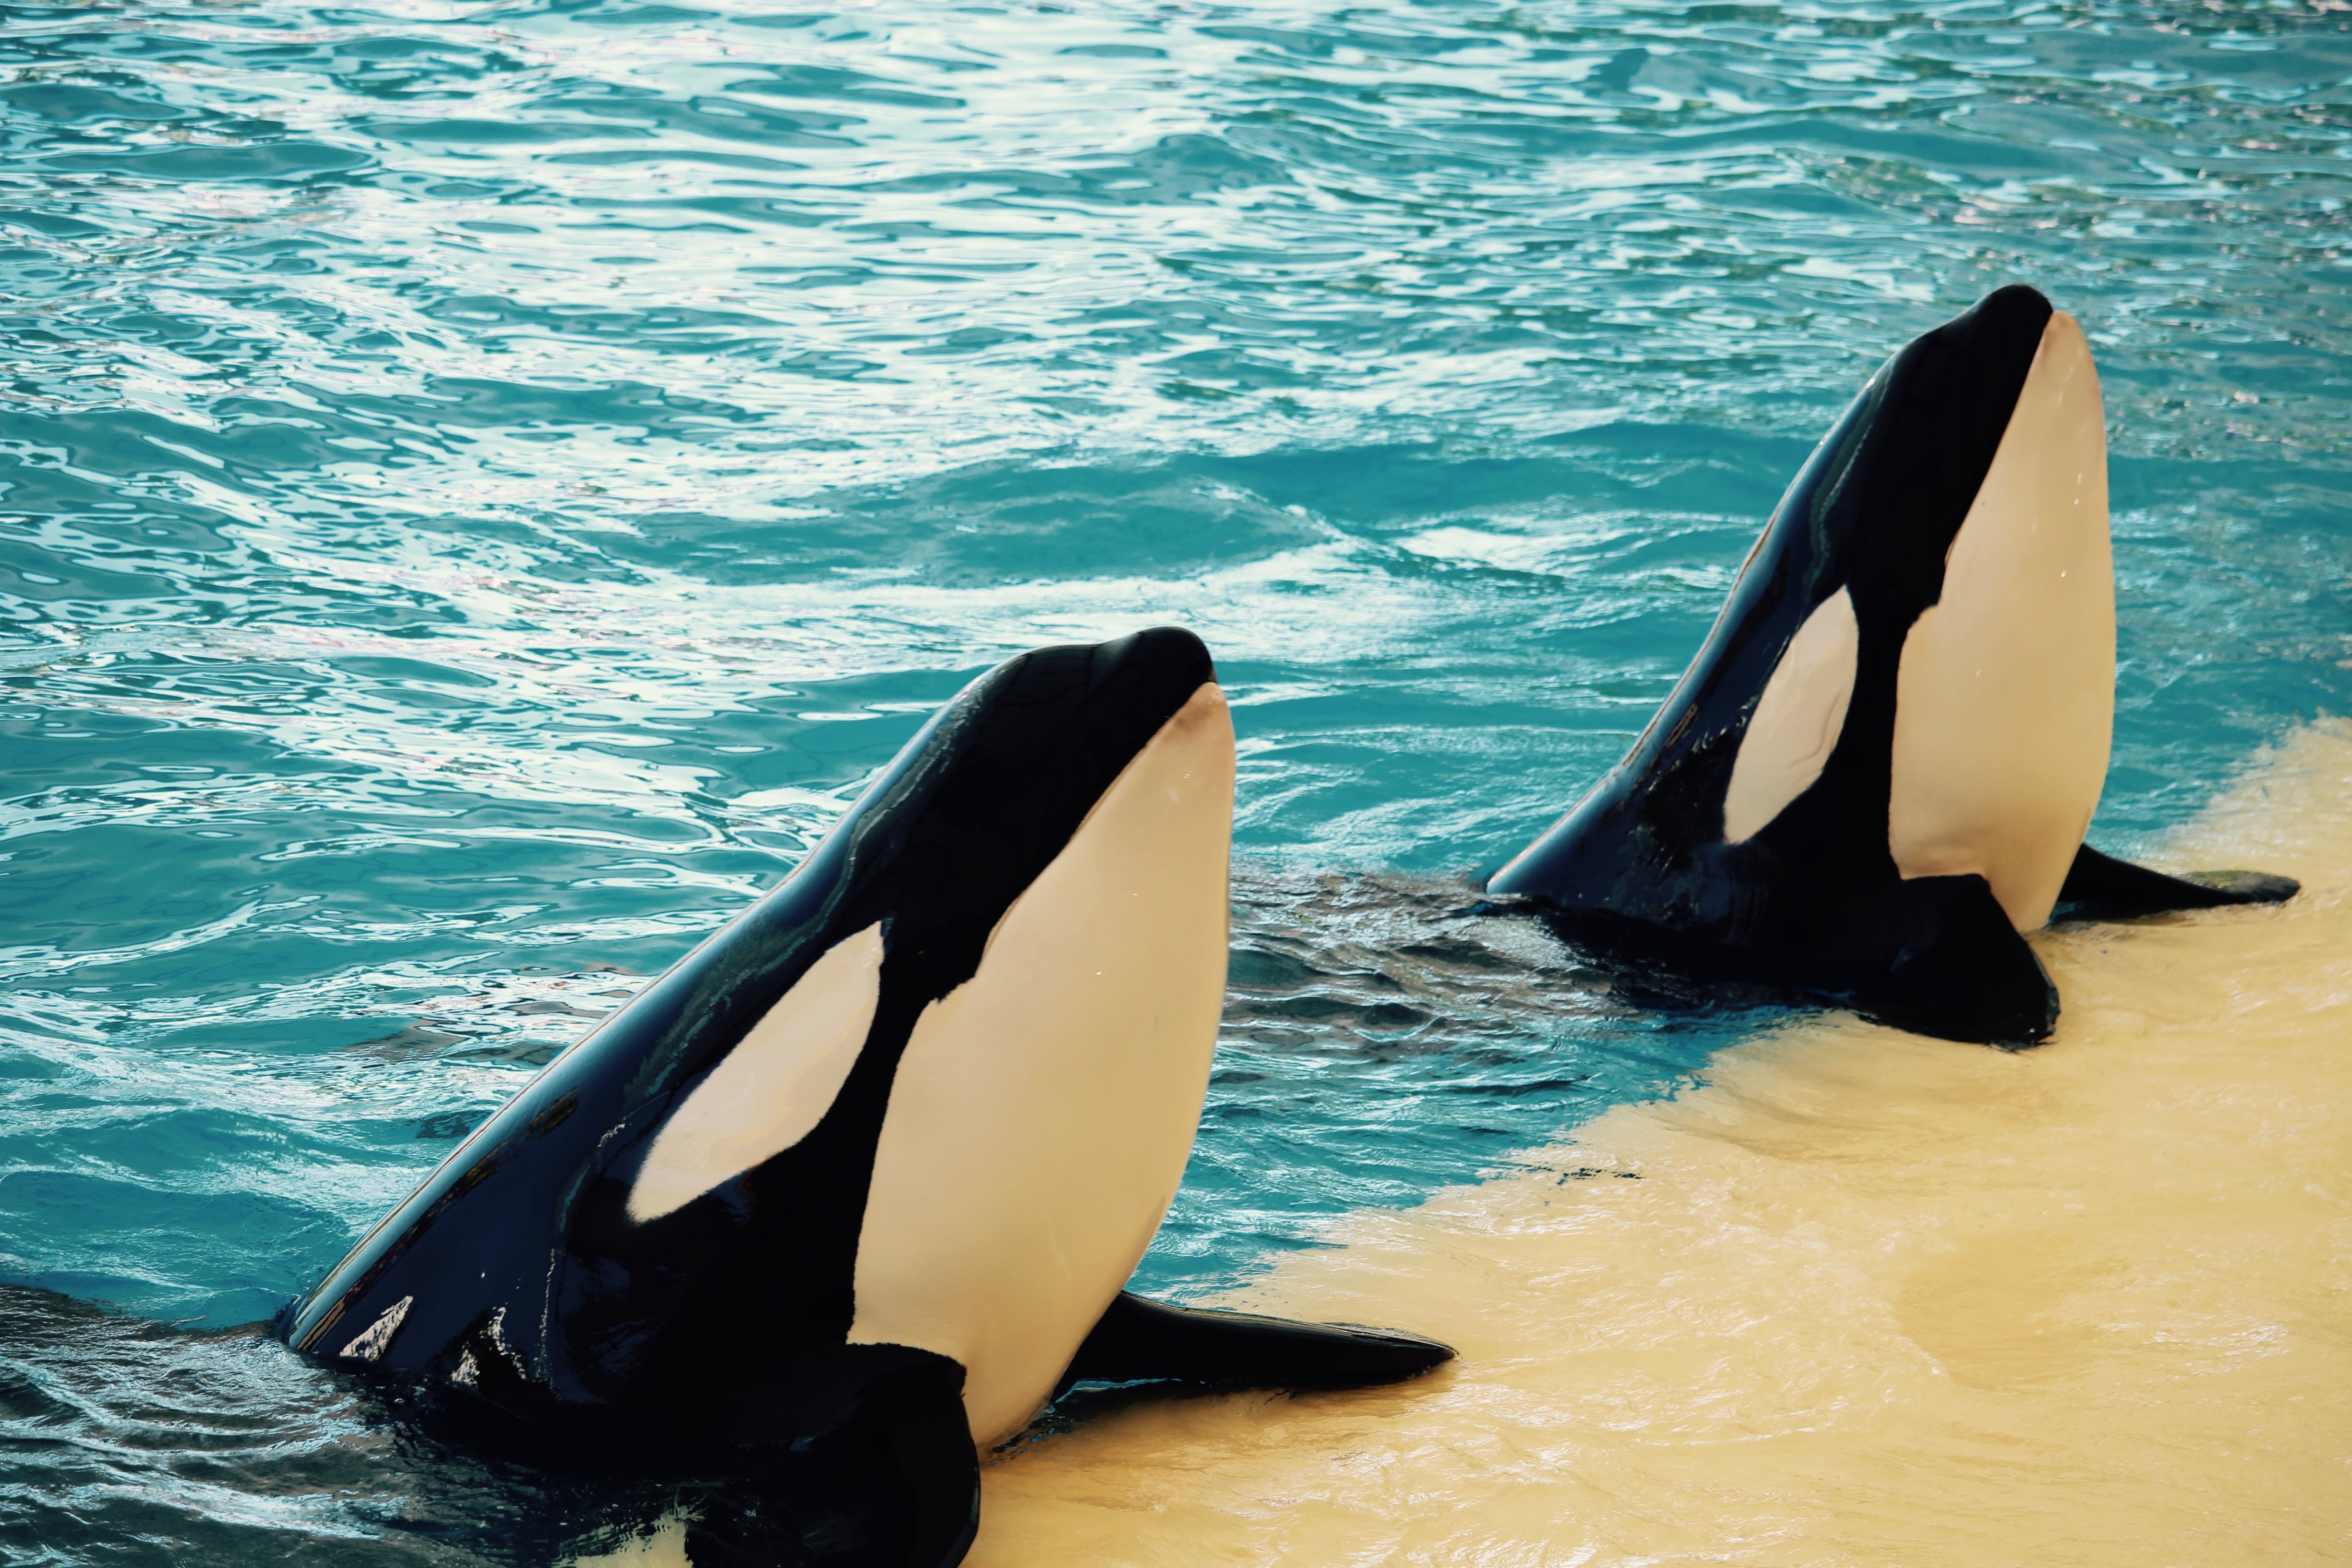
biology, mammal, vertebrate, whale, marine mammal, killer whale, marine biology, whales dolphins and porpoises, common bottlenose dolphin